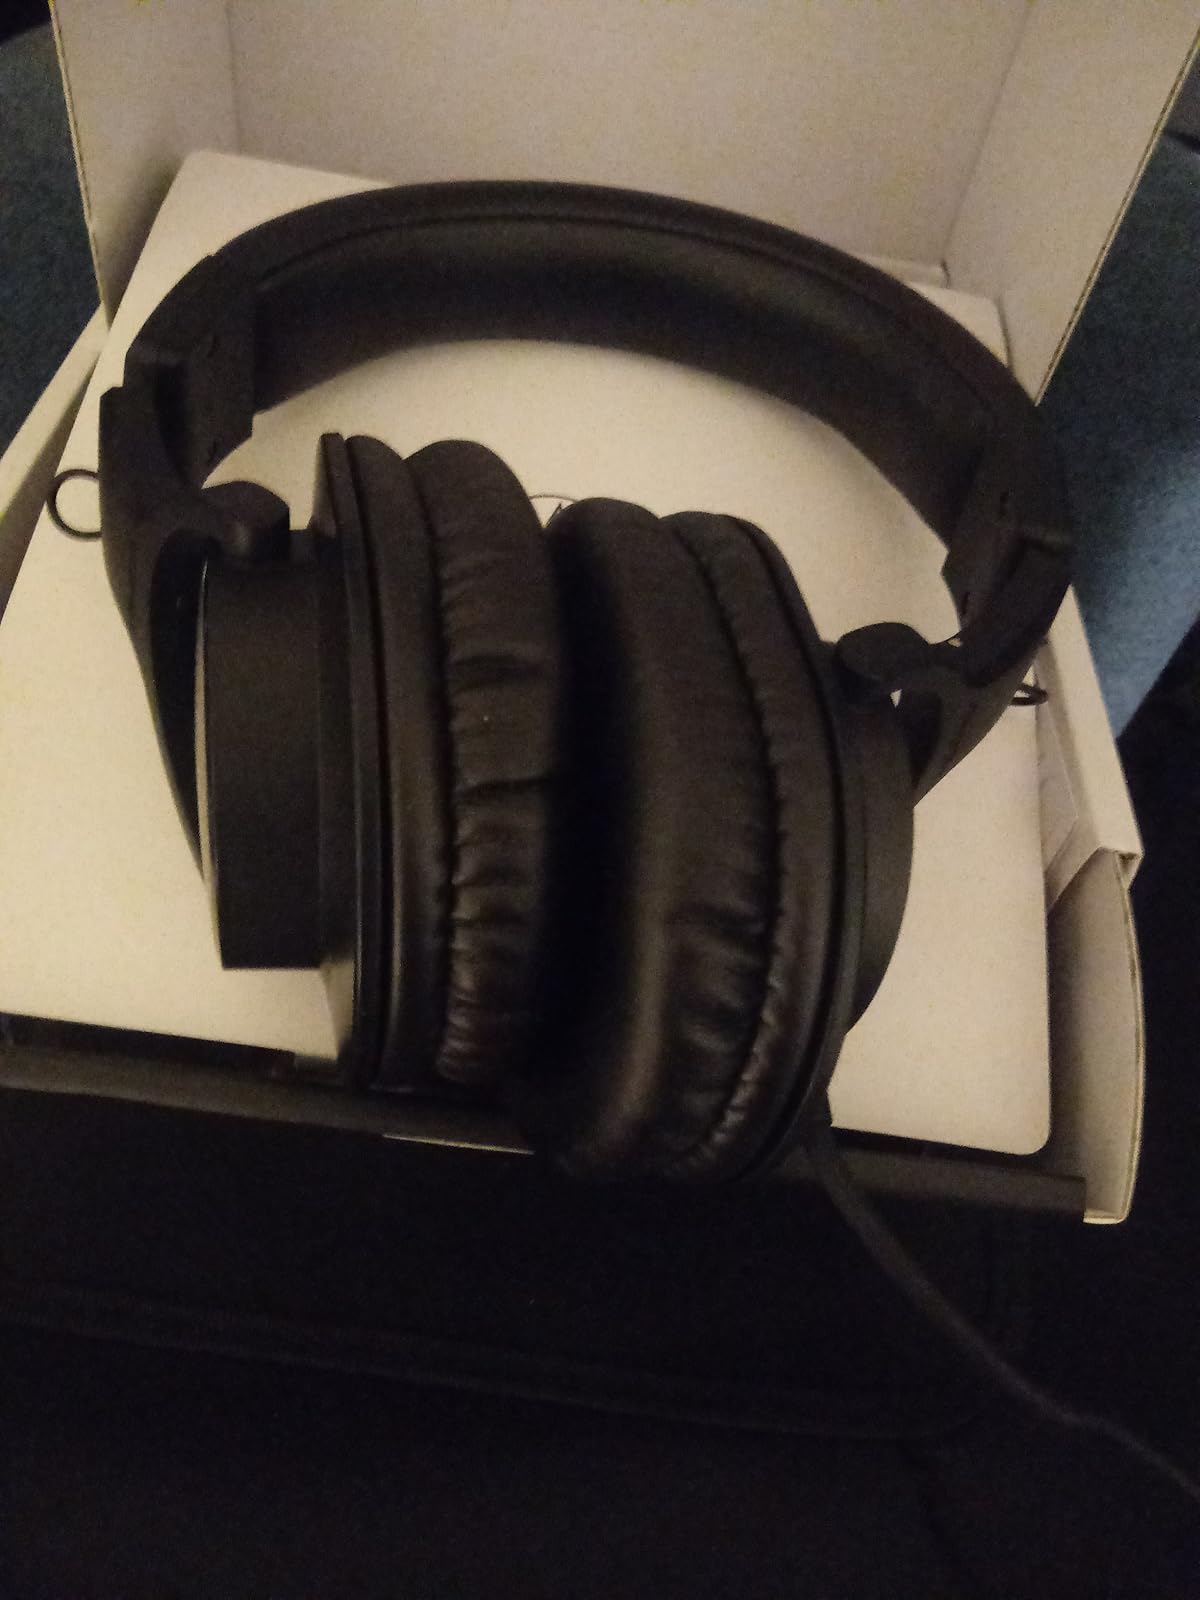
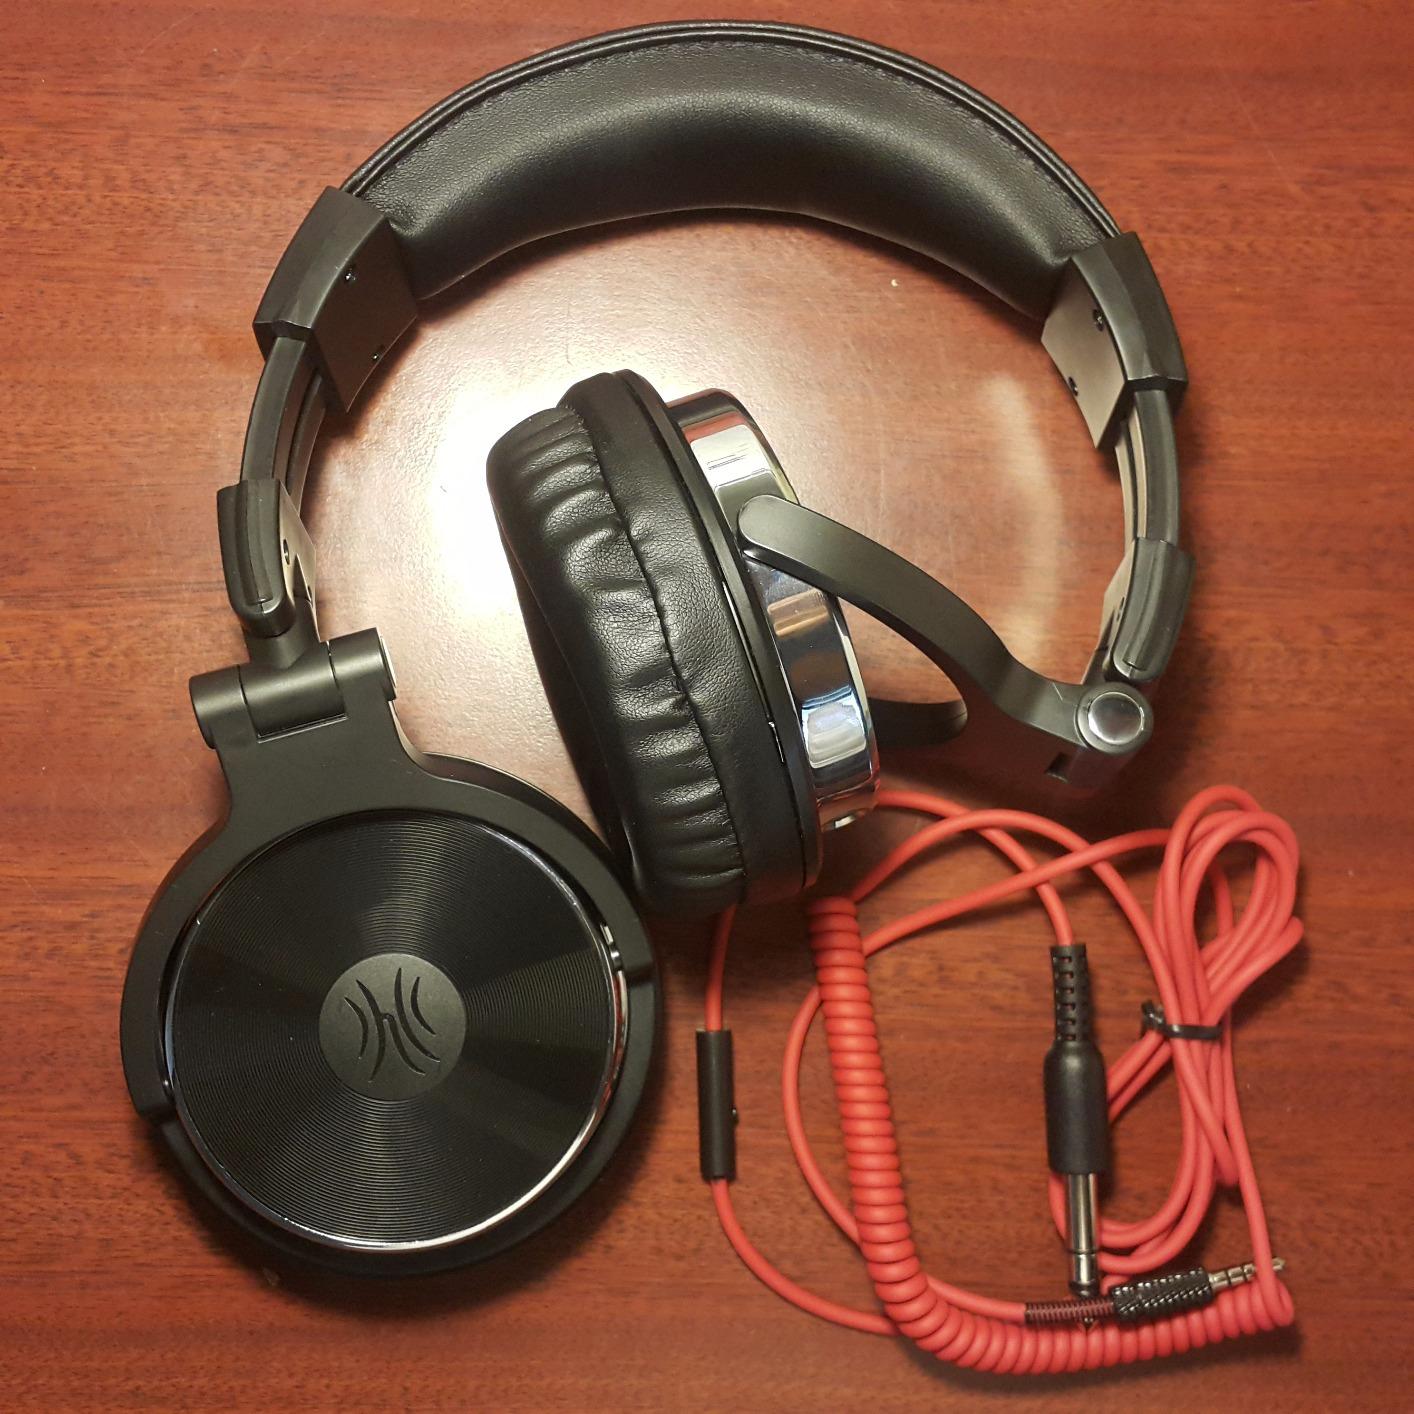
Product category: headphones
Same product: no